Orthodox Church of Ukraine

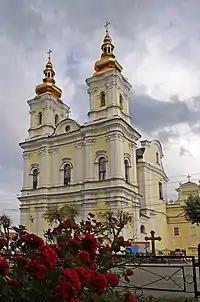
Transfiguration of Christ Cathedral in Vinnytsia, the see of Metropolitan Simeon

Following the formation of the OCU, communities (parishes) of the UOC-MP began to switch over to the jurisdiction of the OCU.